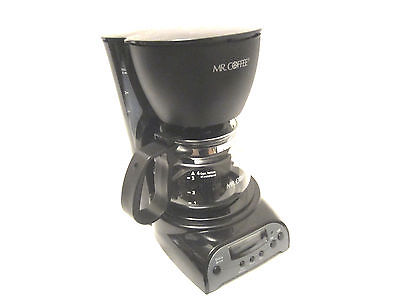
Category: coffee maker